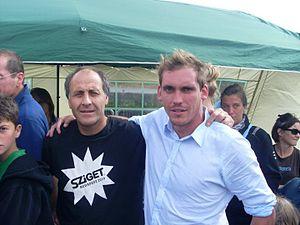
Alain Jourden (à gauche), le champion du monde, accompagné d'un supporter
Le cracher de bigorneau est un sport consistant à cracher le plus loin possible un bigorneau.